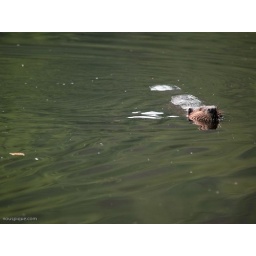
Beaver swimming in lake